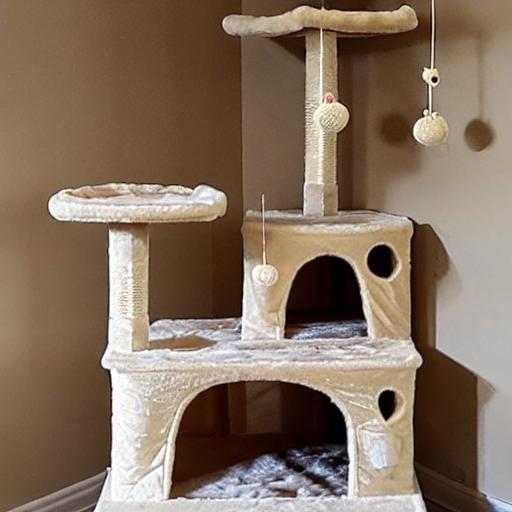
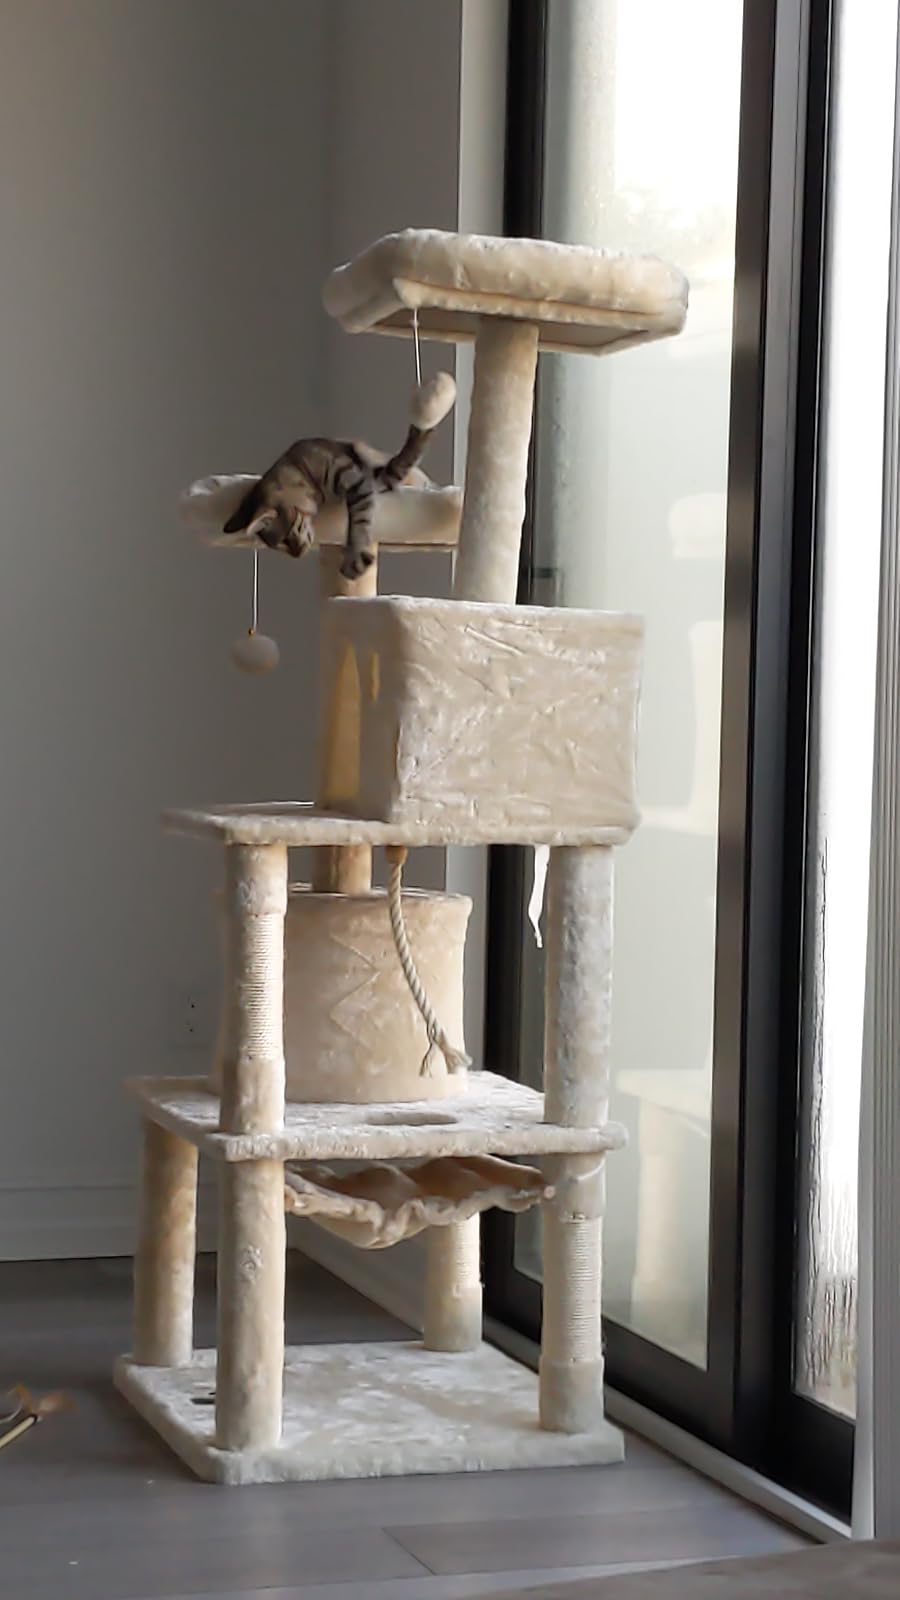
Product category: items_cat tree
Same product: no